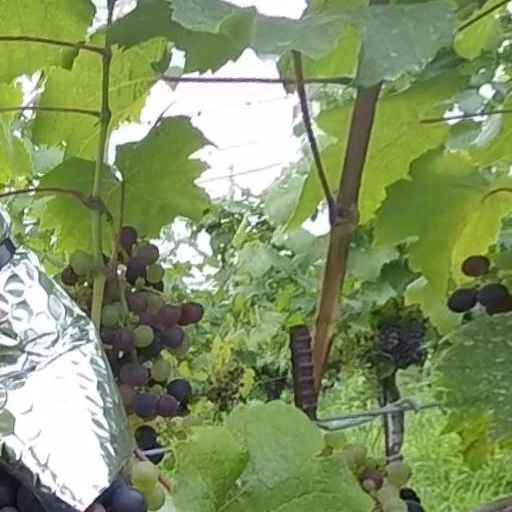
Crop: grape